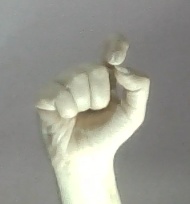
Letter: fa